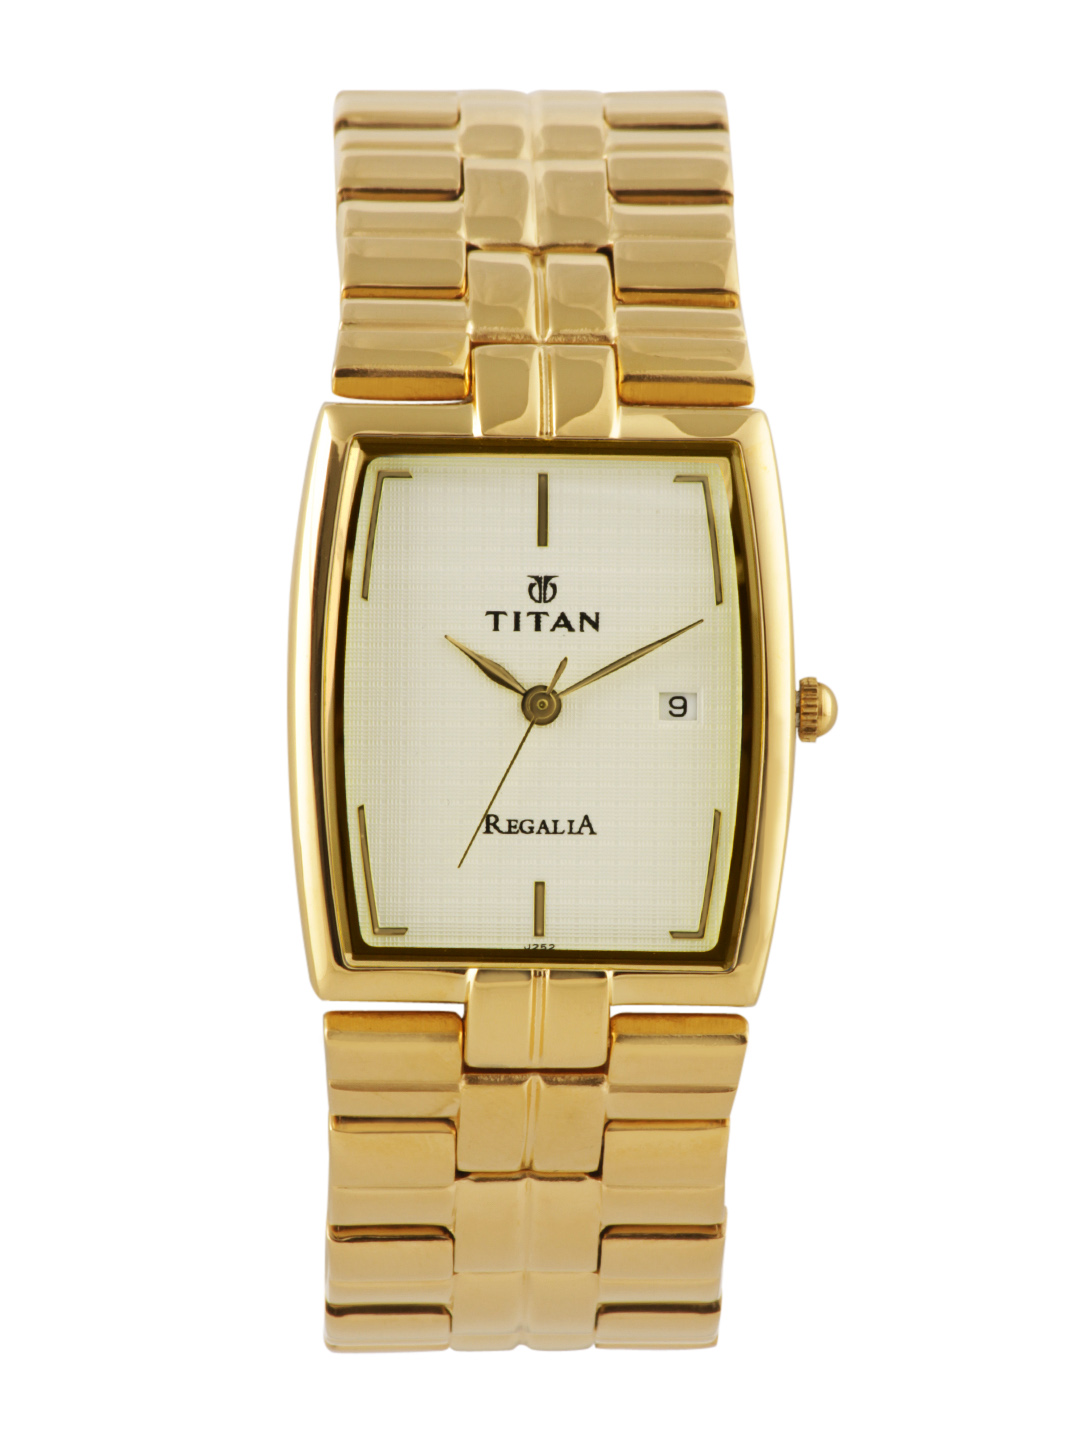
Titan Men Cream Dial Watch
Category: Accessories / Watches / Watches
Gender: Men
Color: Cream
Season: Winter 2016
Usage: Casual